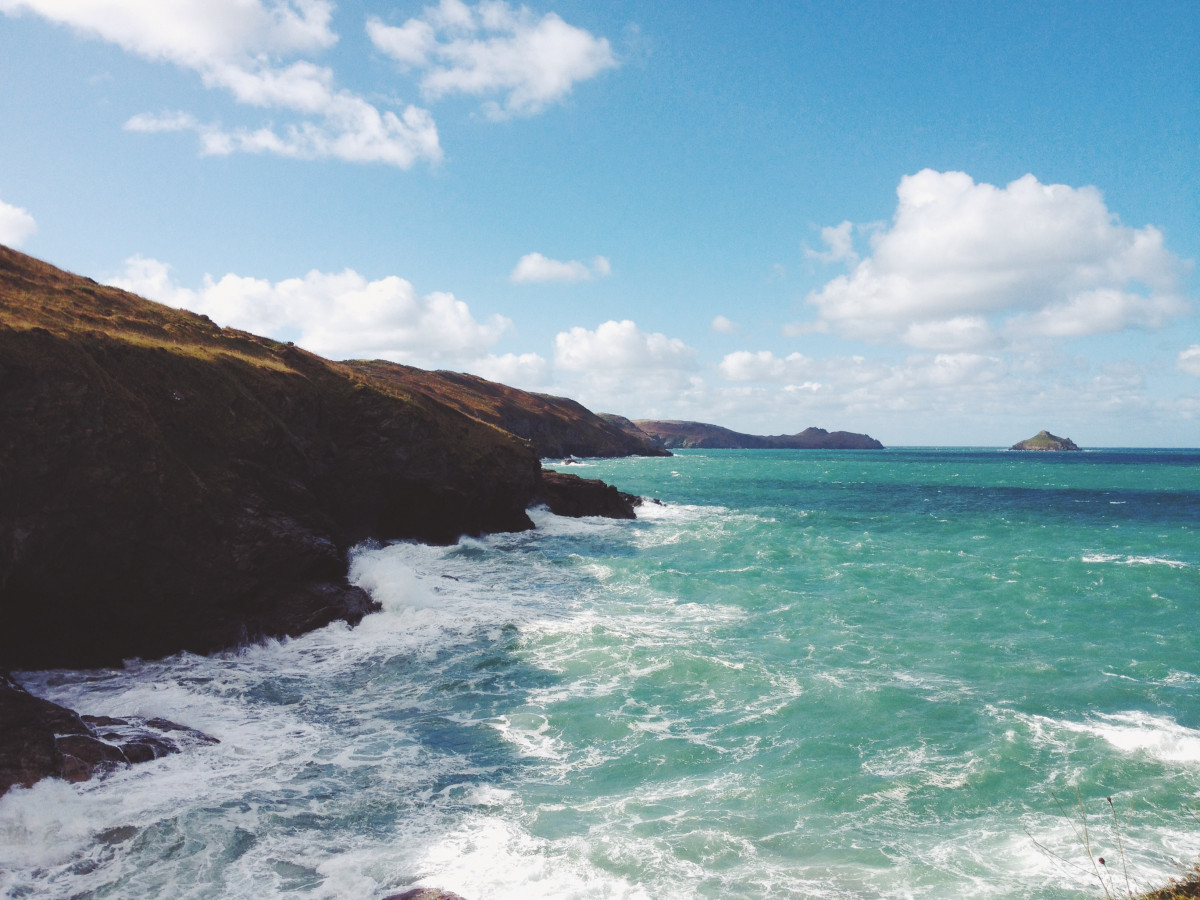
Tags: sea, coast, ocean, shore, vacation, cliff, cove, bay, terrain, body of water, cape, islet, landform, geographical feature